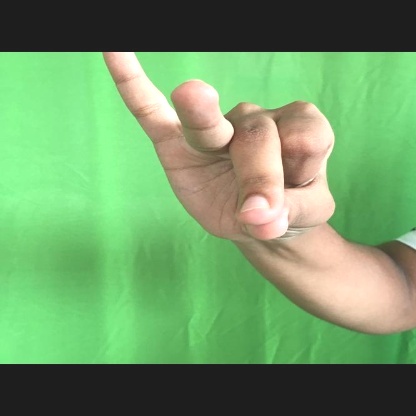
Mudra: Bramaram